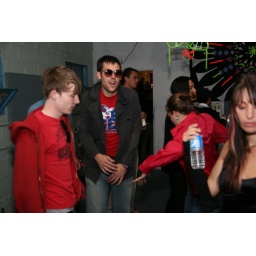
that guy and girl in red were a comotion